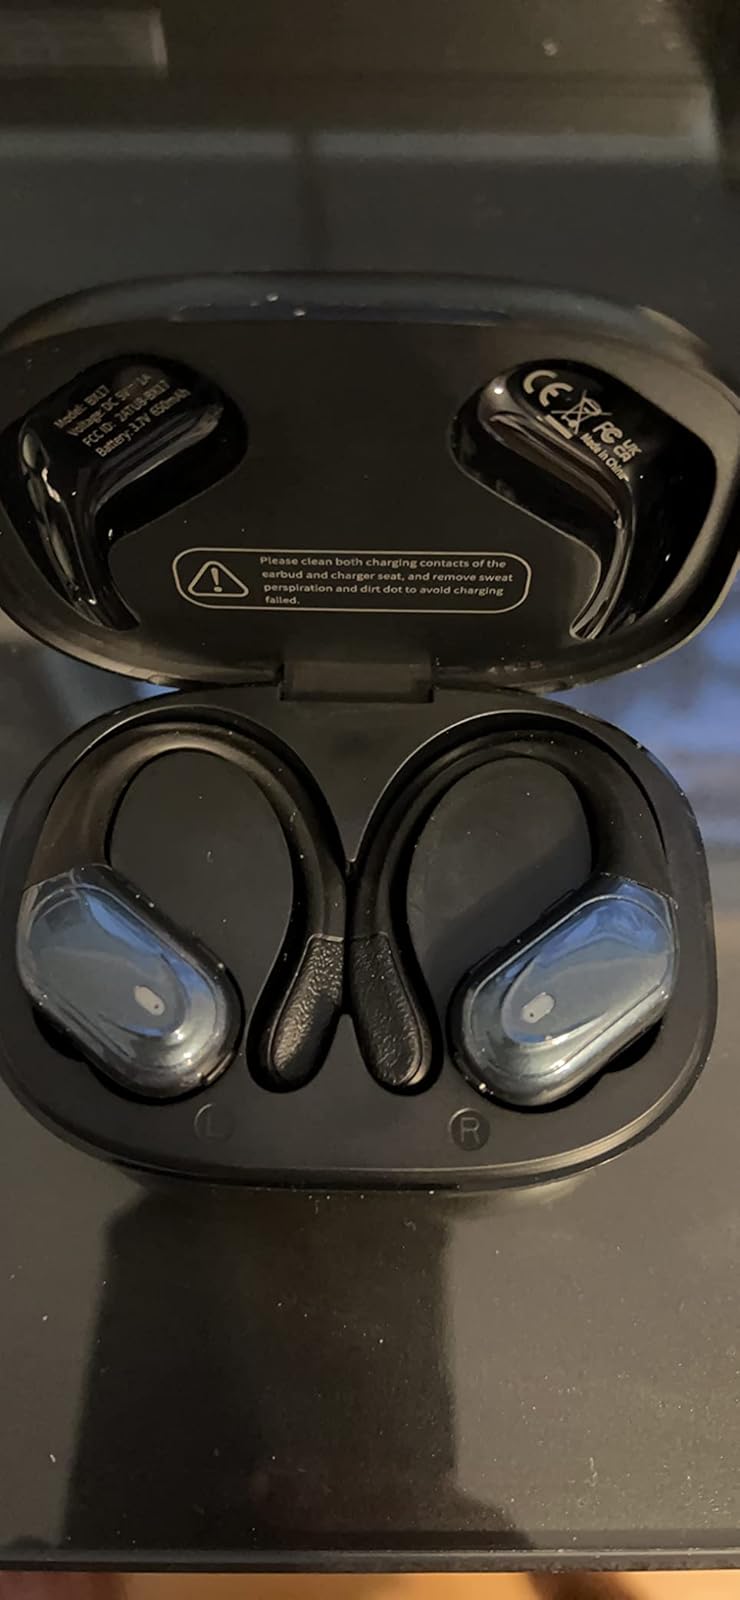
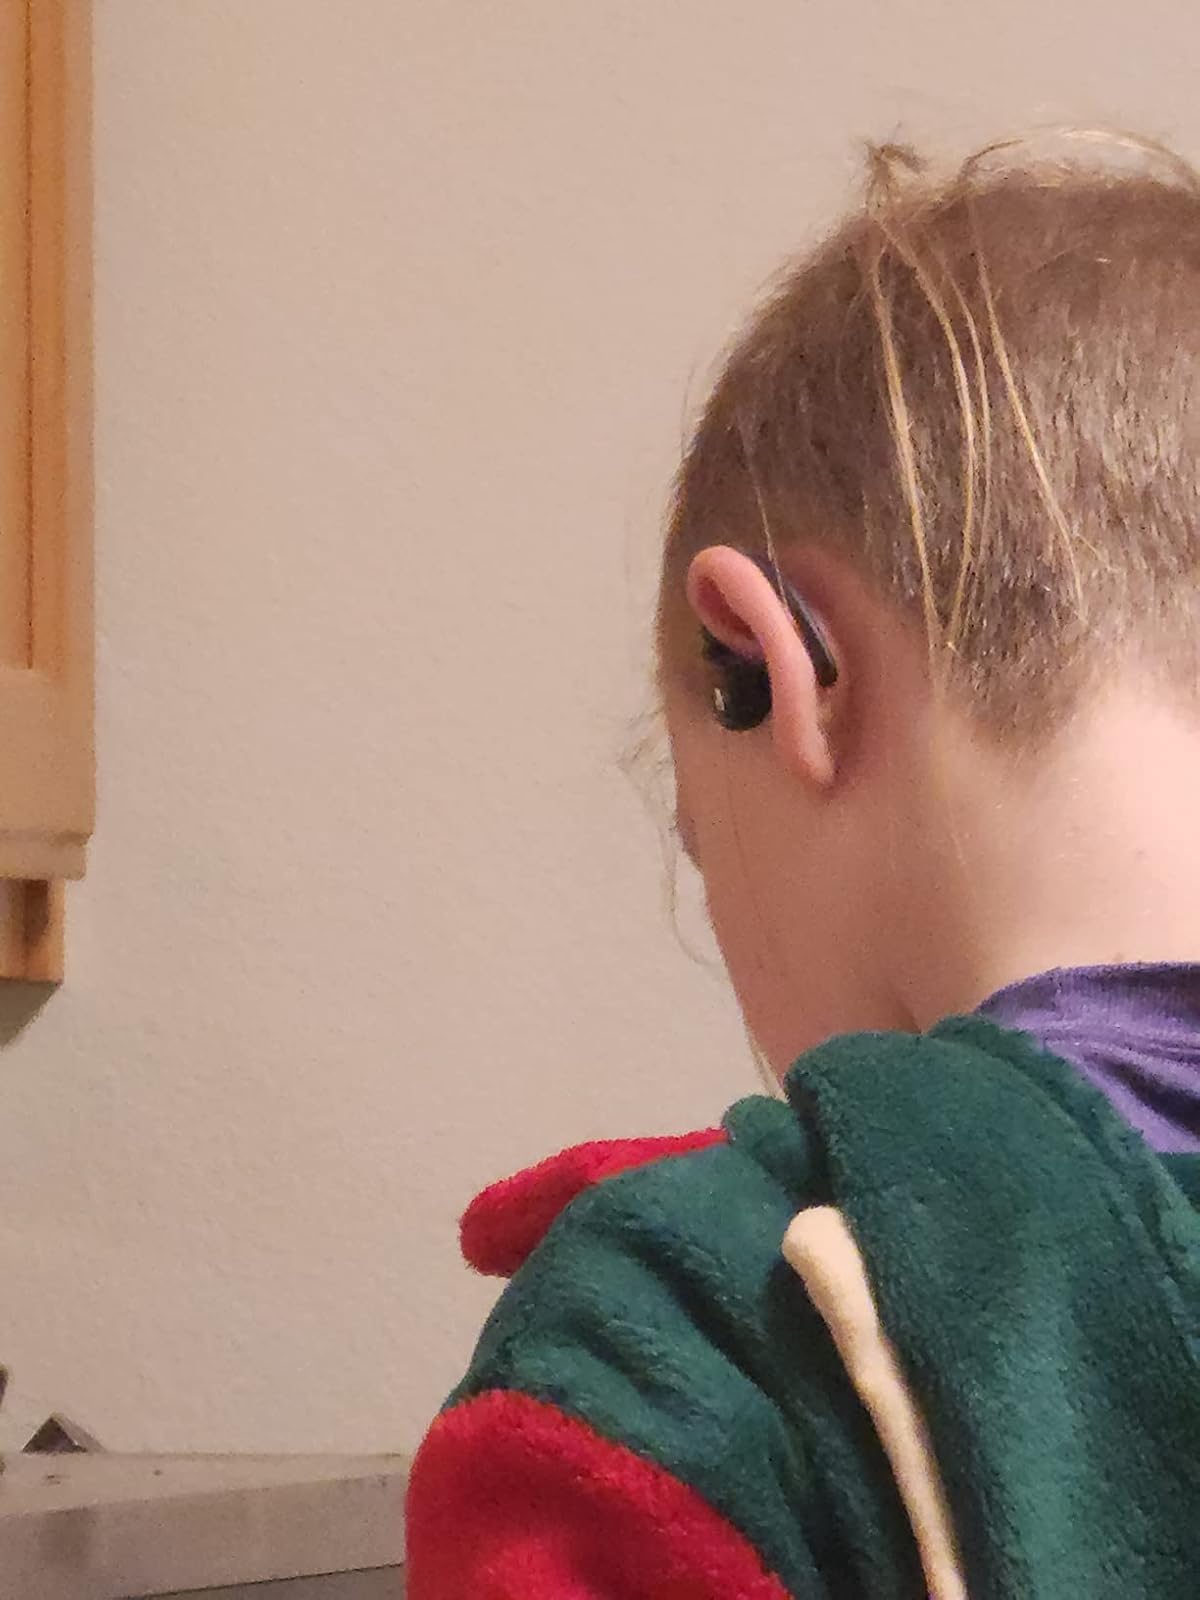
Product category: earbuds
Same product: no